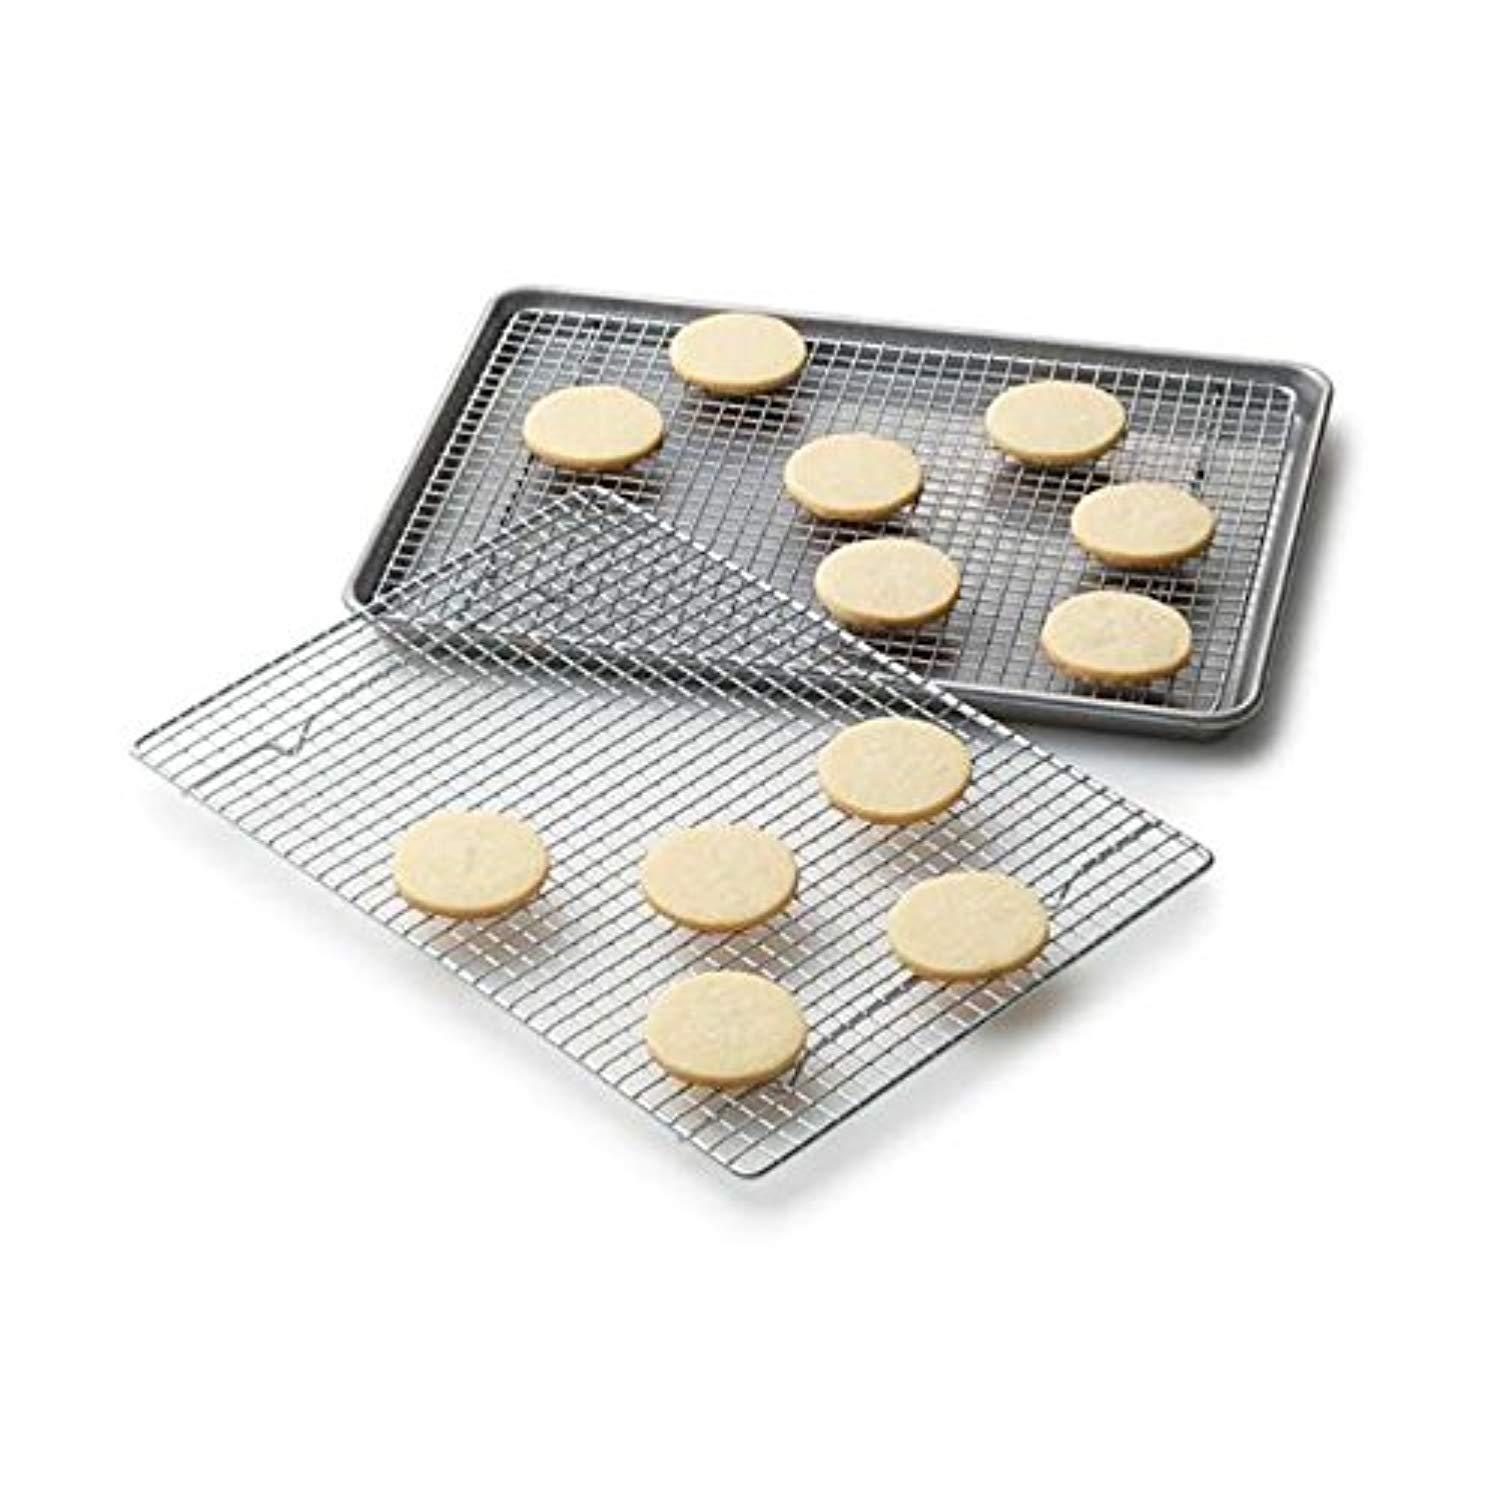
Libertyware Professional Cross Wire Cooling Rack Half Sheet Pan Grate-16-1/2 x 12" Drip Screen (Set of 2), 16-1/2" x 12", Silver
Brand: Brandenburg Stainless
Set of 2 Professional Cross Wire Cooling Racks Fits a Standard 1/2 Sheet Pan (13" x 18") Used by many inside a sheet pan to allow excess juices to drip or allow the bottom of food to crisp up. Excellent for use as a cooling rack. Great for Baking and Decorating
Category: Home & Garden > Kitchen & Dining > Kitchen Tools & Utensils > Cooling Racks